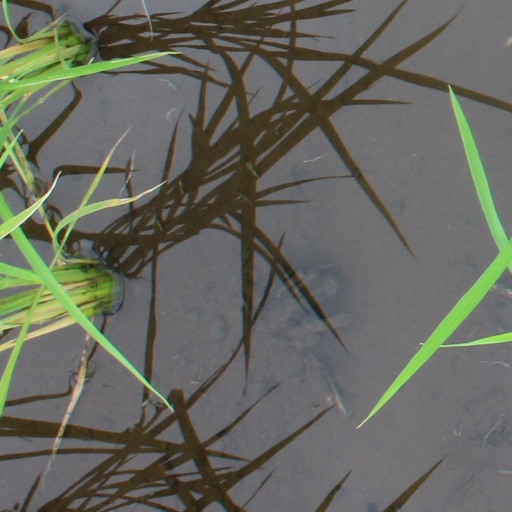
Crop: rice